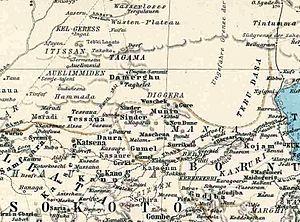
Le Sultanat de Damagaram est un État musulman précolonial dans ce qui est maintenant le sud-est du Niger, centré sur la ville de Zinder.